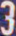
Number: 3